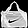
Label: Bag